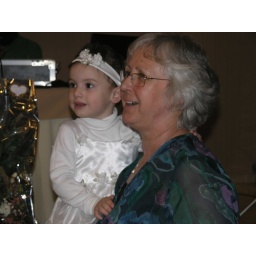
Yasmine in her flower girl's dress with Nanny